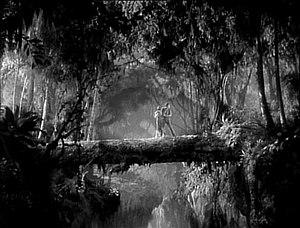
Carroll Clark, né le 6 février 1894 à Mountain View, mort d'une crise cardiaque le 17 mai 1968 à Glendale, est un directeur artistique et décorateur de cinéma américain.